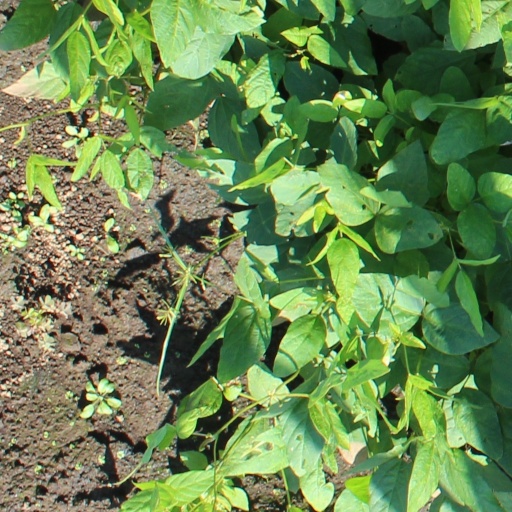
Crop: soybean